Health in Indonesia

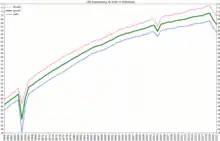
Life expectancy in Indonesia since 1960 by gender

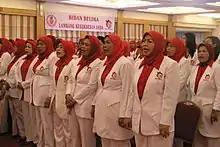
Newly certified midwives in South Sulawesi, Indonesia

The 2010 maternal mortality rate per 100,000 births for Indonesia is 240. This is compared with 228.6 in 2008 and 252.9 in 1990. The under 5 mortality rate, per 1,000 births is 41 and the neonatal mortality as a percentage of under 5's mortality is 49. In Indonesia the number of midwives per 1,000 live births is unavailable and the lifetime risk of death for pregnant women is 1 in 190.